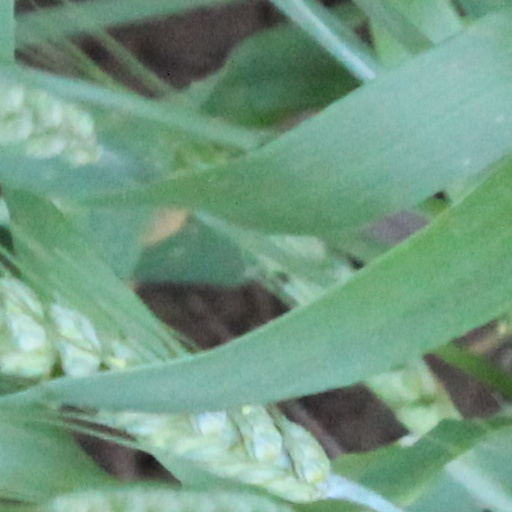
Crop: wheat